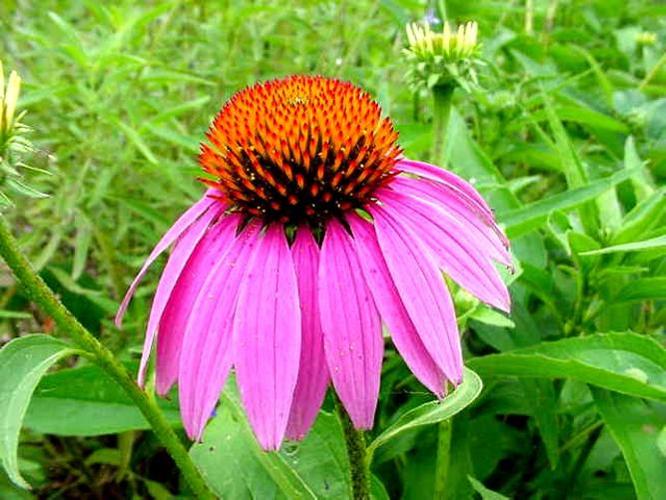
Label: purple coneflower